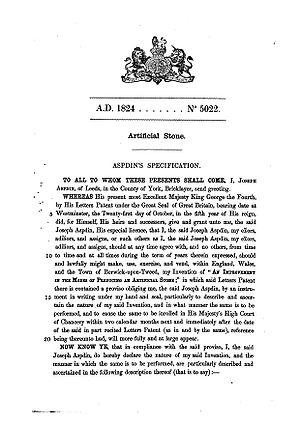
Joseph Aspdin était un inventeur britannique.